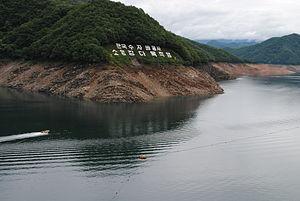
Le barrage de la Soyang est un barrage en remblais construit sur la Soyang entre 1967 et 1973 à 10 km au nord-est de Chuncheon dans le Gangwon en Corée du Sud. Sa finalité est le contrôle des inondations, l'alimentation en eau et la production d'électricité.